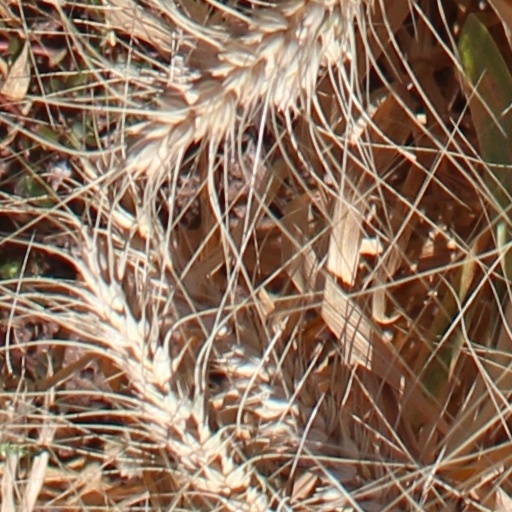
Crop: wheat